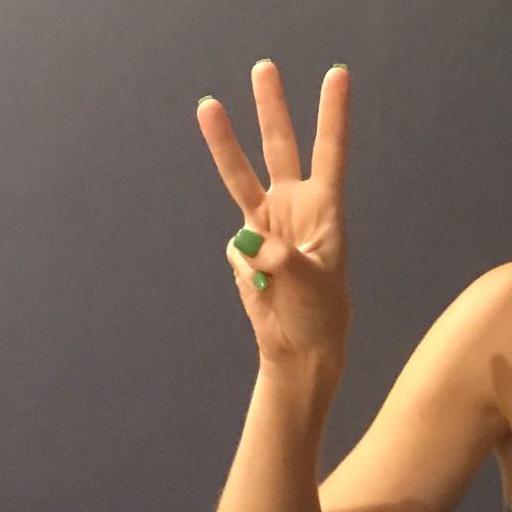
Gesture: three